Optical spectrometer

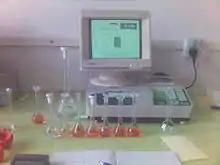

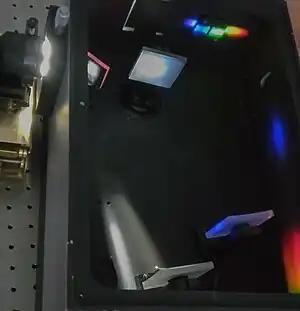
Internal structure of a grating spectrometer: Light comes from left side and diffracts on the upper middle reflective grating. The wavelength of light is then selected by the slit on the upper right corner.

An optical spectrometer (spectrophotometer, spectrograph or spectroscope) is an instrument used to measure properties of light over a specific portion of the electromagnetic spectrum, typically used in spectroscopic analysis to identify materials. The variable measured is most often the irradiance of the light but could also, for instance, be the polarization state. The independent variable is usually the wavelength of the light or a closely derived physical quantity, such as the corresponding wavenumber or the photon energy, in units of measurement such as centimeters, reciprocal centimeters, or electron volts, respectively.